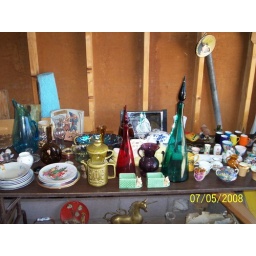
Closer pic of the collectibles table of glass and china items in my garage sale